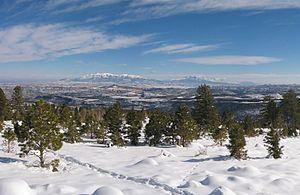
Le parc national de Capitol Reef est un parc national américain situé au centre de l'État de l'Utah.